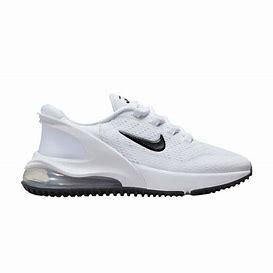
Brand: Nike
Model: Air Max 270 Go